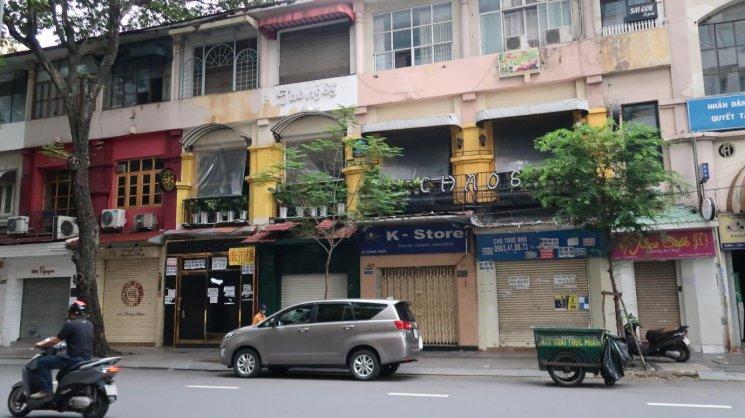
những ngôi nhà ở bên kia đường đang trong trạng thái đóng cửa